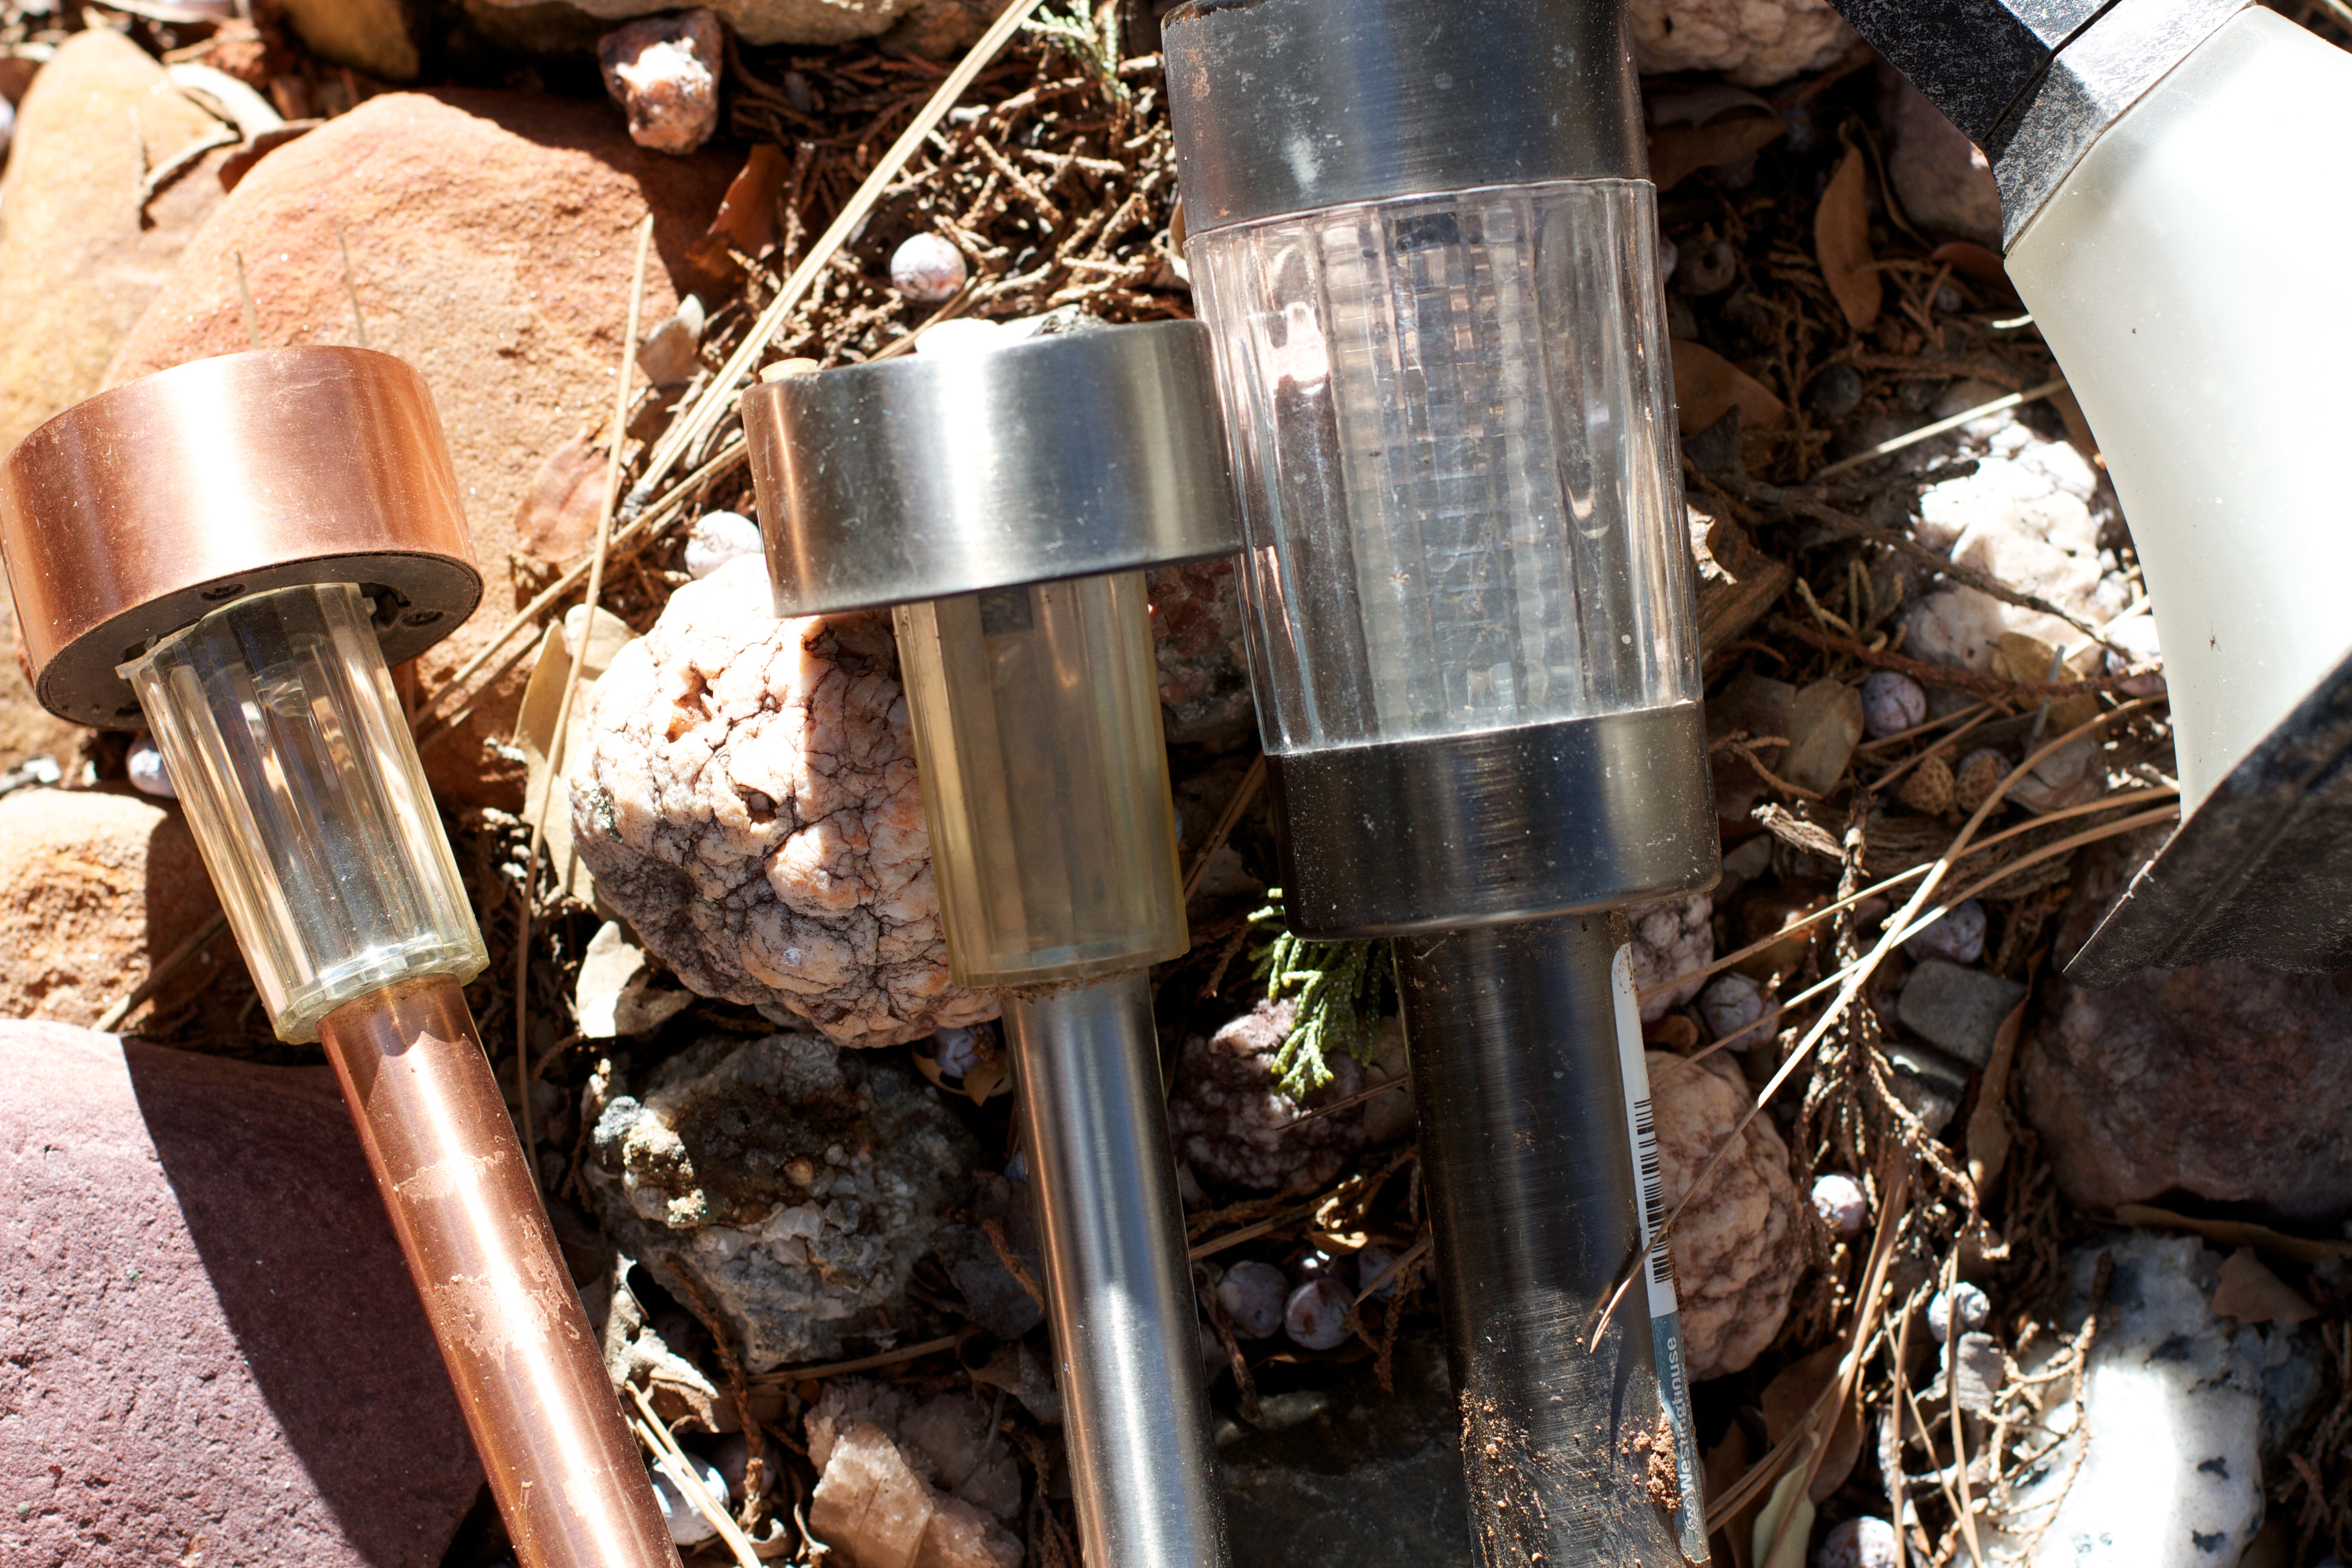
wood, machine, material, scrap